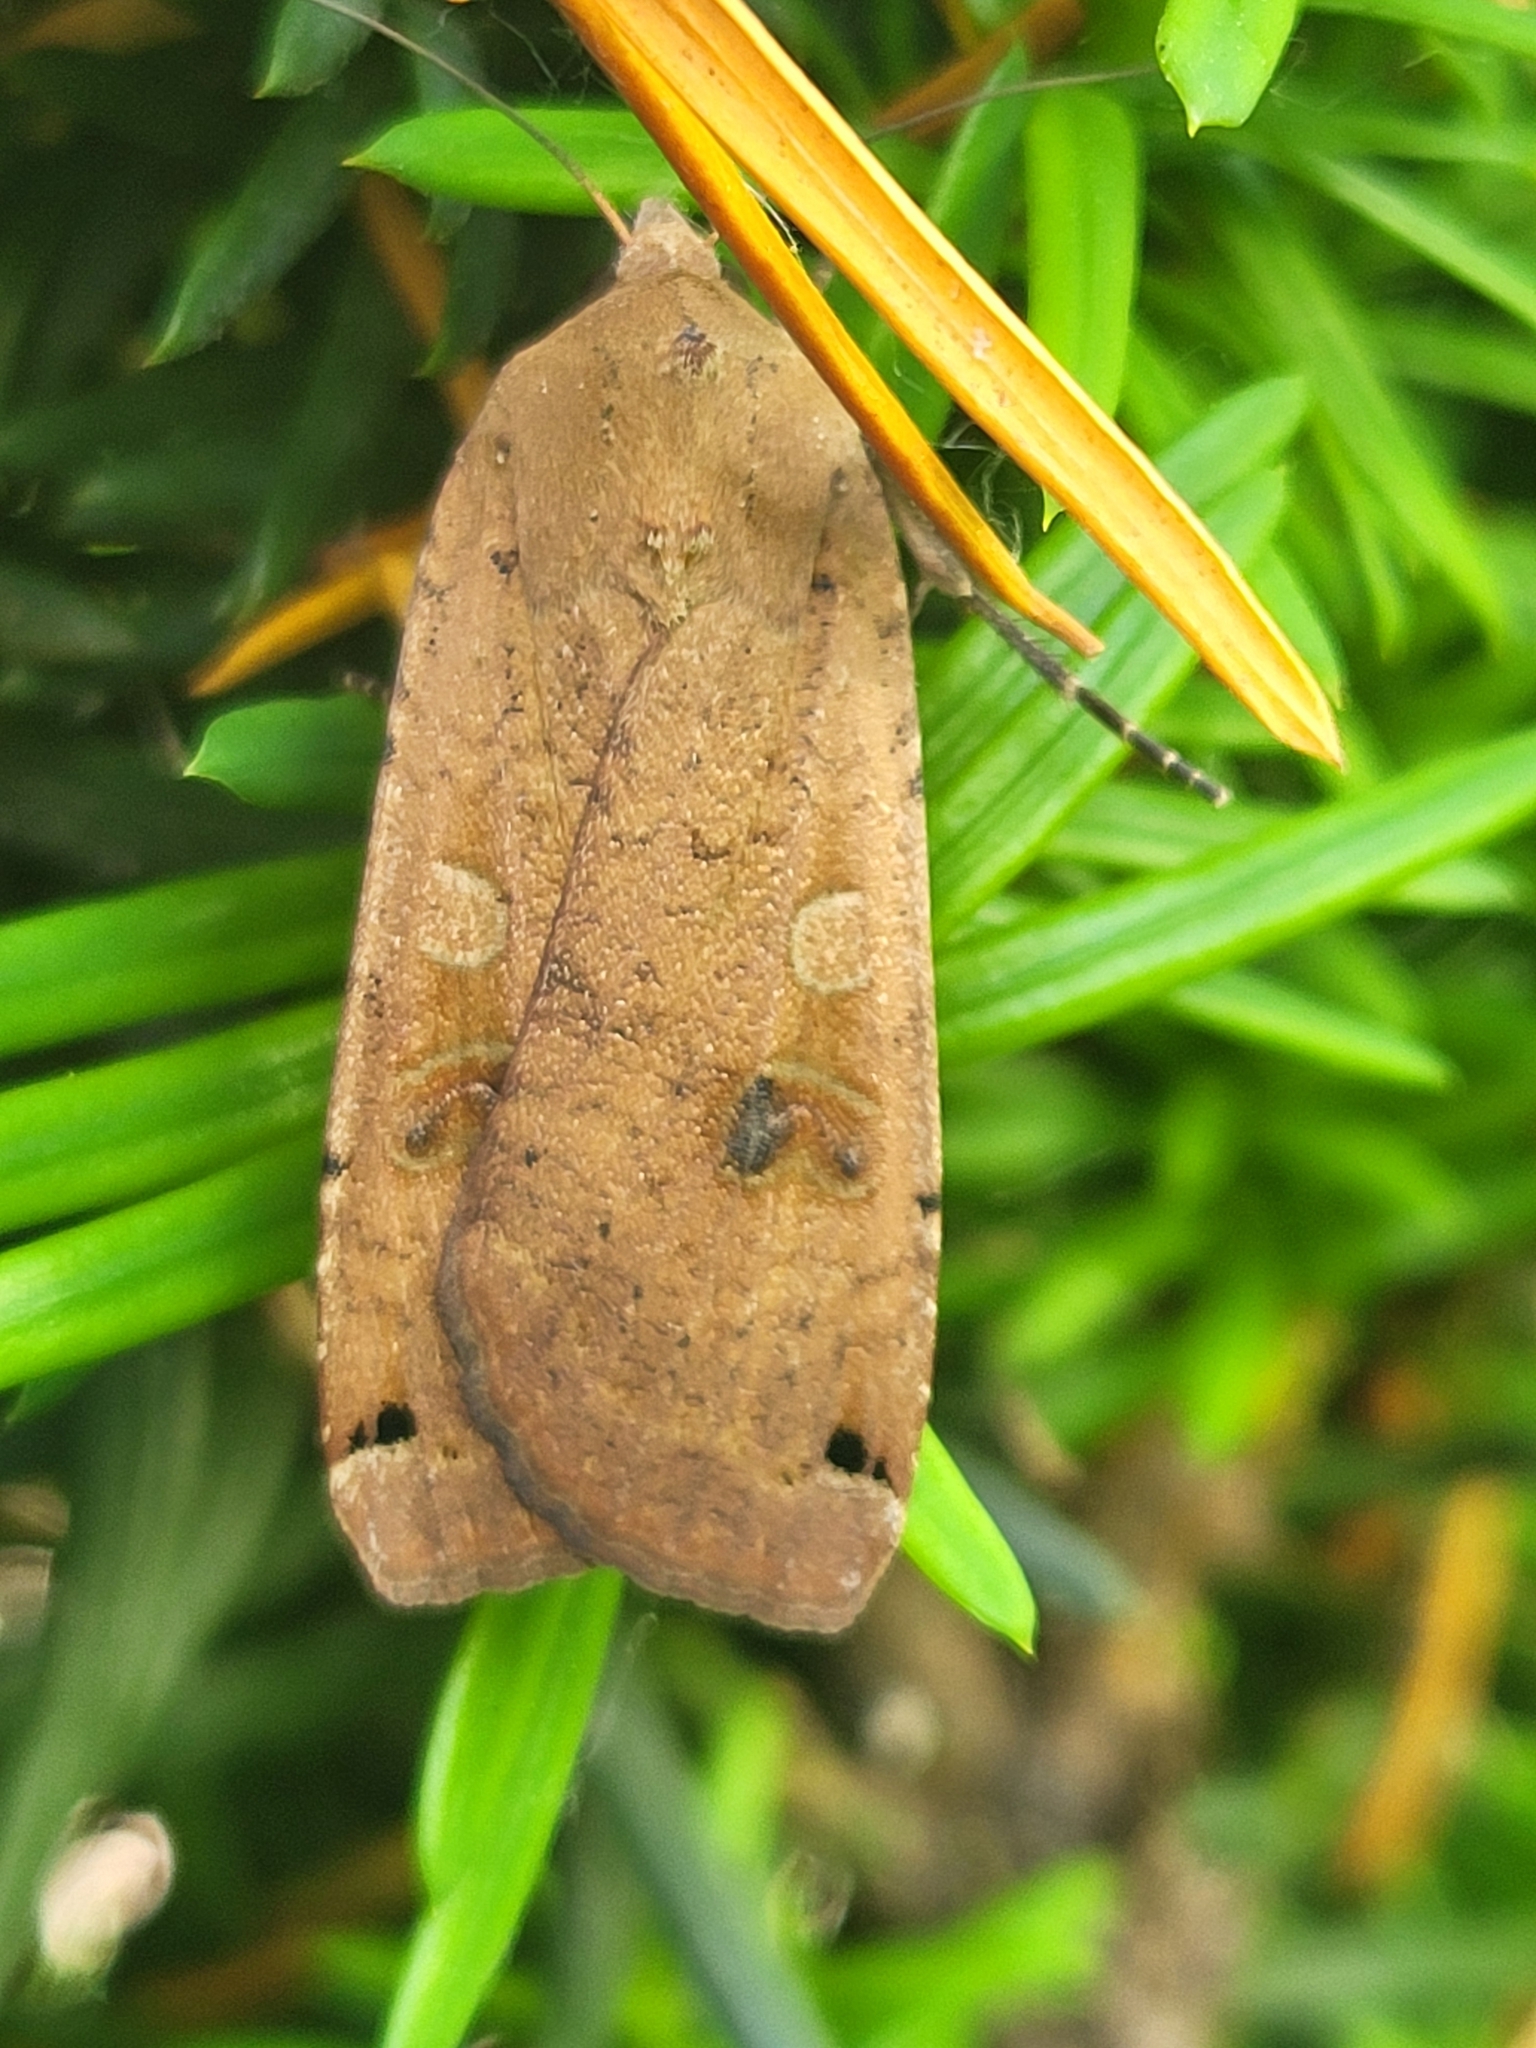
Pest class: cutworms